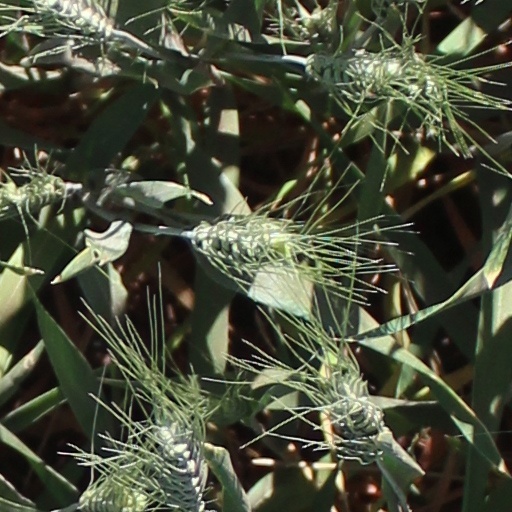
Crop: wheat